SSC Bari

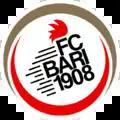
FC Bari 1908 logo used between 2014 and 2016

By the late 1970s, Bari were back in Serie B and on something of an upward swing, narrowly missing promotion in 1982. They managed promotion to Serie A in 1985 and acquired English players Gordon Cowans and Paul Rideout, but they were unable to prevent an instant return to Serie B.